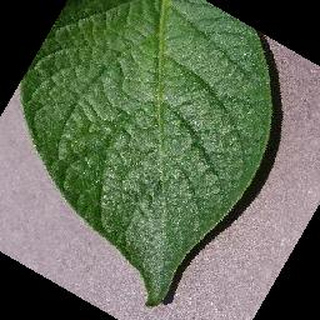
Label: healthy_potato